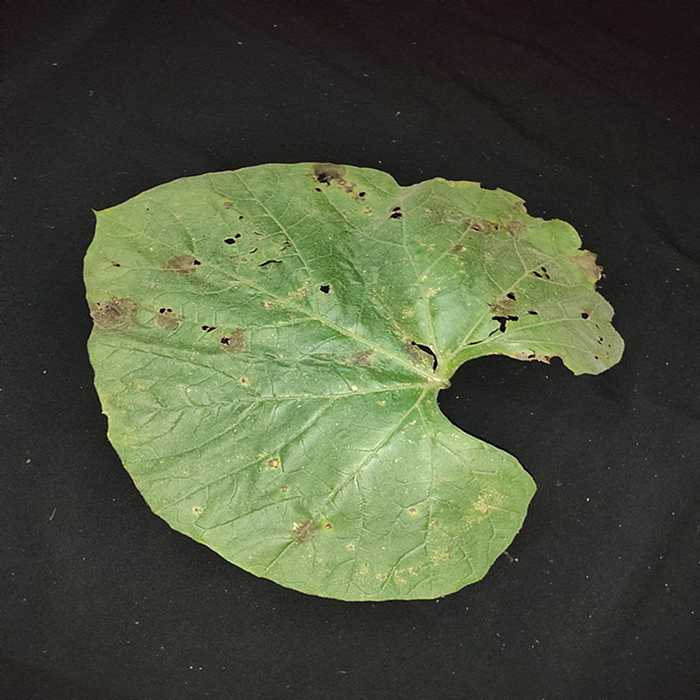
Plant: Bottle gourd
Label: Anthracnose